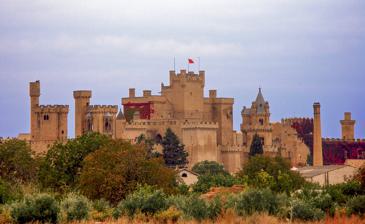
Building: Palace of the Kings of Navarre of Olite
Country: Spain
Year built: 1424
Fortification in Navarre, Spain Palace of the Kings of Navarre of Olite South façade General information Type First there was a Roman fortification , after a medieval castle and then a royal palace , currently is a hotel and a town sight Architectural style Gothic , some Mudéjar elements. Location Merindad de Olite, Navarre Country Spain Coordinates 42°28′54″N 01°38′58″W / 42.48167°N 1.64944°W / 42.48167; -1.64944 Opened Roman rule, Navarrese rule. Design and construction Architect(s) Saúl de Arnedo, Juan D'Espernou, other unknown. The Palace of the Kings of Navarre of Olite or Royal Palace of Olite is a castle-palace in the town of Olite , in Navarre , Spain . It was one of the seats of the Court of the Kingdom of Navarre , since the reign of Charles III "the Noble" until its conquest by Castile (1512). Surely there is no king with a more beautiful castle or palace and with so many gilded rooms (...) it could not say or even could imagine how magnificent and sumptuous is this palace (...) — A 15th-century German traveller wrote his impressions in his diary, now conserved in the British Museum in London . This monument was quite damaged (except the church) in 1813 by a fire caused by general Espoz y Mina during the Napoleonic French Invasion to prevent its occupation by French troops. It was largely restored from 1937 in works that lasted for 30 years giving it back its original appearance. Nevertheless, miscellaneous architectural decoration of its interior, and the outside gardens, were lost. History The fortification is both castle and palace, although it was built more like a courtier building to fulfil a military function. Since the 13th-century the Castle of Olite has been called the Palace of the King of Navarre . On an ancient Roman fortification was built during the reign of Sancho VII of Navarre "the Strong" (13th century) and extended by his successors Theobald I and Theobald II , which the latter was is installed in the palace in 1269 and there he signed the consent letter for the wedding of Blanche of Artois with his brother Henry I of Navarre , who in turn, as king after 1271 used the palace as a temporary residence. This ancient area is known as the Old Palace. At this time the Navarrese court was traveling, so the palace could not be considered as the royal seat during that time, as the castle was occupied intermittently by kings according to their preferences. So it had the presence of King Charles II of Navarre in 1380, 1381 and 1384. Then the palace was housing the Navarrese court from the 14th until 16th centuries, Since the annexation (integration) of the Kingdom of Navarre into the Crown of Castile in 1512 began the decline of the castle and therefore its practically neglect and deterioration. At that time it was an official residence for the Viceroys of Navarre . The Royal Palace was burned extensively, but not the church among other elements, in 1813 during the Napoleonic French Invasion. After it was completelly rehabilitated in 1967 with original stones. Here see a painting of the Royal Palace's condition in 1866. In 1813 Navarrese guerrilla fighter Espoz y Mina during the Napoleonic French Invasion burned the palace with the aim to French could not make forts in it, which almost brought in ruin. It is since 1937 when architects José and Javier Yarnoz Larrosa began the rehabilitation (except the non-damaged church) for the castle palace, giving it back its original appearance and see today. The restoration work was completed in 1967 and was paid by the Foral Government of Navarre . Description The Palace of the Kings of Navarre of Olite (castle palace of Olite) consists of three cores: the Old Palace, the New Palace and the church iglesia de Santa María la Real. Old Palace Old Palace The Old Palace, built in the 13th century in gothic style, is structured around a rectangular courtyard around which all dependencies luenga. On the ground floor there were the stores and the chapel of St George, built before 1357. Also on the ground floor stood the royal court's Great Hall, the main gate to which is on the main façade. The Great Hall was topped by three towers. Today only two remain: the central one, above the main door, was removed in 1414. On the upper floor several chambers existed, including the "Cambra luenga" (Long chamber) and the adjacent "Cambra de doña Juana" (chamber of doña Juana). With the development of the New Palace in the 14th century, the royal court moved out the Old Palace. Parts of the Old Palace were thereafter used as stables, kitchens, and other secondary dependencies. In 1584 the Marquis of Almazán restored the main façade of Old Palace, placing the coat of arms of Philip II of Spain in it. This coat of arms is still visible today, but very deteriorated. The Old Palace eventually entered into a state of disrepair, and was largely abandoned. Most of its internal structure fell to ruin, although its main façade and four towers survived. The building was restored in the 20th century, but the internal chambers had been lost beyond repair. The four remaining towers are known as Torre de San Jorge (tower of St George), Torre de la Prisión (Tower of the prison), Torre de la Cigueña or de la Atalaya (Tower of the crane); the fourth tower has no specific name. Nowadays, the Old Palace is a Parador de Turismo hotel called "Principe de Viana" facing a square known as Plaza de los Teobaldos . Nothing remains of the original internal structure of the old palace, except for the walls and outer façade have a Gothic window somewhat deteriorated with two shields on top among the pinnacles of the window. Iglesia de Santa María la Real Gothic Iglesia de Santa María la Real located inside the palace, with its cloister. Renaissance reredos Main article: Santa María la Real, Olite ( Basque : Andre Maria Erreginaren eliza, Erriberri ) The Gothic church inside the royal palace, built in 13th-century. It highlights consist of five decorated pointed archivolts, like the tympanum which is represented an image of Saint Mary head of the temple. On both sides are a group of blind arches with images representing the Apostles. In front of its main façade is a beautiful cloister of the same period. Inside stands the 16th-century Renaissance reredos attributed to Pedro de Aponte, presided over by a Gothic sculpture of the Virgin. Although the church is located between the Old Palace and the New Palace, was not Palatine temple, as the kings had their own chapel, known as Chapel of San Jorge. This church closes its doors at 13:00 hours. New Palace New Palace, its front opens to the square called Plaza de Carlos III el Noble. At the end of 14th-century the King of Navarre Charles III "the Noble" of the House of Évreux , commissioned expansion works at the Old Palace in order to give the court a stationary and stable residence. While the first work consisted of repairs to the building and opening new spaces for courtiers, needs soon outgrew the castle, so the King had to consider the construction of new buildings that could accommodate the royal court. Additionally, his wife Elanor of Castile did not feel special predilection for the Old Palace considering it old and uncomfortable, which motivated the construction of a new Palace-Castle. Charles III married Eleanor of Castile in 1375 and had eight children; Blanche that would be Queen of Navarre between 1425 and 1442 and Prince of Viana 's mother, this prince would die without leaving issue. Charles III is buried in the Cathedral of Pamplona with his wife who had died in 1415. Between 1395 and 1400 several houses along the Old Palace were purchased in order to begin construction. Driven by Elanor of Castile the Old Palace was expanded from behind the iglesia de Santa María la Real. But the important works of the palace were the work of King Charles III. These began in 1406 and were commissioned from Saúl de Arnedo and in 1424 the works were almost completed except some minor stays. Built with large stone walls, the additions adopted a polygonal shape with incoming and outgoing somewhat untidy and numerous towers covered with slate roofs instead of the originals that were covered with lead roofs. At the time the castle palace was considered the height of the most luxurious European courts. The interior decoration, of which nothing remains except a small remainder was composed of plasterwork, tiled and azulejos , stained glasses and gilded coffered ceilings. The floors and walls were covered with tapestries. Many artists of various nationalities worked at the palace, example of Eclecticism prevailing in the courtly constructions of the time; French influence is evident in towers, windows and balconies, while the Hispanic transpires in adarves flown on dogs in degradation as well as coffered ceilings, tiles and plasterwork. The hanging gardens In addition the palace had hanging gardens, some nearly 20 meters high, garden areas, orchards and a zoological park that included a lion (gift from the king of Aragon Peter IV the Ceremonious ), a camel, parrots, hunting dogs, hawks, four African buffalos, a giraffe, squirrels etc. The entrance to the palace is through Plaza de Carlos III el Noble. The cover consists of a semicircular arch leads into an inner square known as Patio de los Naranjos, because in this place the King had placed orange plants and other fruit trees. Today the floor is paved but originally was a garden with trees and flowers of various species: lemon, orange, Alexandria's jasmine, mulberries etc. From this place can observe the external structure of iglesia de Santa María la Real's apse and the start of the temple's tower. The care of the gardens were many gardeners, although in the care of them also involved the kings themselves, more than anything else as entertainment. For watering gardens a complicated system of irrigation was performed using lead pipes it was made in 1409 by Juan D'Espernou and later in 1414 by John Nelbort of Bristol. As the winter was cold, the trees were protected by awnings that were attached to the walls, in the manner of greenhouses. Sala de las excavaciones ( Excavations's room ), it was the palace's old guard room. In this room was found a vaulted room whose function is unknown, and it was filled with materials from the Old Palace. Sala de los Arcos ( Archs's room ) also known as Bat's cave . this popular name came for its almost total absence of light and that is a large room whose only function is to support the weight of the Queen's garden located at the top. It is covered with large pointed arches. Cuerpo principal or Gran Torre Main body ( Main body or Great Tower ) is the main body of the Castle, on the first floor is the apartments of King and Queen, on the second floor is the Exhibition Room, with the exhibition "Olite, throne of a Kingdom ". Continuing up the spiral staircase arrived at the Tower of Homage. A total of 133 steps. Torre del Homenaje Torre del Homenaje ( Tower of Homage ) known as the Torre de la Vit (vit in French is snail , and is named for the spiral staircase that runs along its inside). 40 meters high, is the highest tower of the palace, this tower is the only concession of a military nature that can be found in the palace. Rectangular base, on the corners of its terrace are four small circular turrets that give a certain lightness to the sturdy walls of ashlar. On the main floor in addition to the main rooms of the king and queen, can find some minor rooms that were to be used by the ladies and the kings service. Sala de la Reina ( Queen's room ) This is the private rooms of the Queen, featuring the chimney and stone benches located next to windows. It was decorated with wooden baseboards, tapestries, paintings and plasterwork of Morisco tradition. The floor was paved with glazed bricks, while the ceilings sported wood paneling with gold accents. The windows were closed with stained glass. Beside it a small room known as Queen's toilet. The floors were covered with carpets and tapestries. Sala del Rey ( King's room ) is a large room that served mainly as banquet facilities, also has another small room that was used as a resting place of the monarch. It has stone chimney and large Gothic windows with benches. Cámara de los Yesos or Sala Mudéjar ( Plasters's chamber or Mudéjar room ). This is the only space that preserves the original plasterwork decoration. There are ten panels made in plaster by Morisco masters, representing heraldic shields, stars, bows, Islamic geometric patterns and vegetal decoration. One motif that appears is the chestnut leaves of Charles III's badge. The room is usually closed to the public, only opened by arrangement, to avoid damaging the plasterwork that are in pretty bad condition. The panels, left to right are pictured below: Panel 1 Panel 2 Panel 3 Panel 4 Panel 5 Panel 6 Panel 7 Panel 8 Panel 9 Panel 10 Galería del Rey or Galería Dorada Gallery's King, Royal Palace of Olite ( Gallery's King or Golden gallery ), is a gallery next to the King's chamber that overlooks the courtyard known as Patio de las Moreras. Composed of a wing with arches of Gothic tracery . These are two superimposed Gothic arches, the lower higher than the top. Divided into three vertical sections separated by diamond pillars, the two of the ends formed of five arches while the center is formed only four. Galería de la Reina ( Queen's gallery ) Located next to the Queen's chamber, it is a small garden for the exclusive use of the Queen. It lies within the feature known as hanging gardens since it is located several meters high. For the construction of these gardens a room known as the Arches had to be built to support the gallery. The gallery was entirely rebuilt as a cloister and is formed by high arches with Gothic tracery small ornaments at the top. This garden is one of the places sheltered from the wind, so it was the ideal place to build the Queen's garden. Torre de Fenero ( Fenero's tower ) Controlled the passage through the City gate of Fenero, so called because through this opened door in the walls came hay carts. It is a simple vain formed by a pointed arch without any decoration. Torre de la Atalaya, del Vigía or de la Joyosa Guarda Torre del Vigía and torre de los Cuatro Vientos Torre de la Atalaya So named because since it was a watchman notice of any incident that might occur in the vicinity. It is a square tower on whose crenellated terrace rises other smaller circular towers. There were located the watchman; it is so small that there is only space for one man. Adjoining the tower can be found a smaller one. In this tower stands a window lintel with original Gothic tracery, and symbols to represent the eternal bond, one of the emblems of Charles III the Noble. Torre de los cuatro vientos o de las Tres Grandes Finestras Torre de los Cuatro Vientos ( The Four Winds's tower or the Big Three Finestras's tower ) So named because of its square structure looming three balconies, each facing a cardinal point. From these balconies the kings could watch the shows that were held at the foot of the castle. Adjoining the tower is a small tower with a square base and higher. Both towers located very close to each other, are in the most remote area of the castle, on its south side. In this place could be found another garden, the Jardín del Cenador, that today has disappeared. Torre del Aljibe (Cistern's tower) The sole purpose of this tower was to store water from the nearby Cidacos river was brought to supply the palace. Hollow on the inside, from here water to the palace and the royal gardens was provided. The distribution was carried through lead pipes that were embedded in the palace's walls. Water gardens was made by copper buckets. This complex irrigation system was conducted by Juan D'Espernou. At the foot of this tower was a deep moat ( the liony ), so named because it was the place where the King kept his dangerous beasts. Torre de las Tres Coronas or Ochavada Torre de las Tres Coronas' back side ( The Three Crowns' tower or Octagonal tower ) So named for its peculiar shape arranged in three heights, in descending order and octagonal. Its top could be used for raising pigeons. From this place can see the Pozo de hielo ( the ice well ). The well is dug 8 meters deep in the floor. An eggshell-shaped cover protected the ice during the rest of the year. This well was made in 17th century, so it was added after the castle's construction. The conservation technique of the ice that was well known, made by layers of ice's separated by layers of straw. Since the well was located in a cold place, ice could be kept until the end of summer. The ice was often used for both culinary and pharmaceutical purposes. Capilla de San Jorge ( St. George's chapel ) From the Torre de las Tres Coronas, can be seen the remains of the chapel of St. George. This was the kings' private chapel. Built in the late-14th century it was started by Queen Eleanor of Castile . Of this rectangular building only the outer walls remain. On top of the chapel rose a second floor for the Queen's stay, but the poor quality of construction, as it was done in masonry, has meant that it has not survived today. Under the chapel is a vaulted space, which is an old wine cellar . The winery is closed by a barrel vault and has niches in the walls. Patio de la Morera ( Morera's courtyard ) is a square space in whose center stands a white mulberry tree , which according to a tradition was planted by King Charles III himself. Because of its age it is declared a Natural Monument of Navarre. Patio de la Pajarera ( Aviary's courtyard ) is a reserved space for birds that inhabited the castle. Located in an inner courtyard, it was only uncovered at the top, which was closed by a net that prevented the birds from escaping. From Galería del Rey this courtyard can be completely observed. Highlights include a space built in plaster that served as a nesting place for birds and is still preserved in fairly good condition. Daily life Among the celebrations should be recalled the jousting or tournaments held in 1439 during the days that lasted the celebrations of the Prince of Viana and German Princess Agnes of Cleves 's wedding. Bullfights were also performed, as well in 1387 King Charles II of Navarre "the Bad" organized a bullfight in which performed three Muslim as toreros . The Basque pelota was an important part in this palace's life, and the existence of a Basque pelota's corridor and a set of racket was recorded. A document of 1408 tells of repair work on the Fronton 's roof, in time of King Charles III the Noble. Also in this palace was held the wedding of John I, Count of Foix , and Joan, Heiress of Navarre . In the late-19th century Gustavo Adolfo Bécquer passed through the castle, and in view of the ruined castle he made the work " The Royal Castle of Olite (Notes of a journey to Navarre) ". In his tour Bécquer gives a romantic and nostalgic view of the castle, with its bare rooms. References